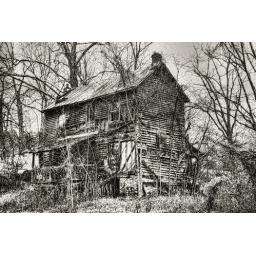
A lithograph of an old house on a back road in Rockbridge County, Virginia.